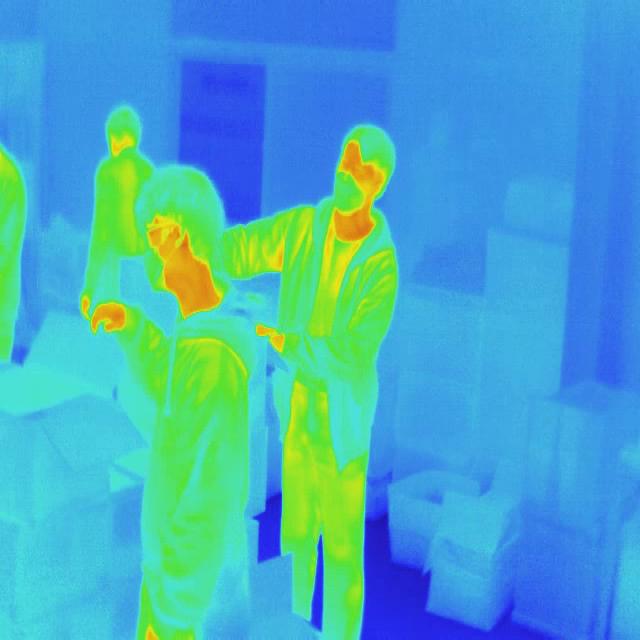
Detected objects:
label: person
label: person
label: person